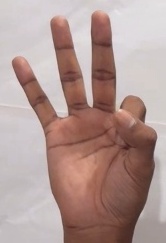
ASL sign: 9